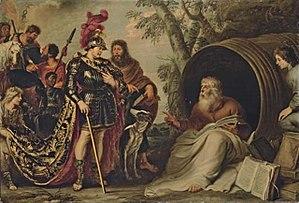
Alexandre le Grand ou Alexandre III, né le 21 juillet 356 av. J.-C. à Pella et mort le 11 juin 323 av. J.-C. à Babylone, est un roi de Macédoine et l'un des personnages les plus célèbres de l'Antiquité. Fils de Philippe II, élève d'Aristote et roi de Macédoine à partir de 336, il devient l'un des plus grands conquérants de l'histoire en prenant possession de l'immense empire perse et en s'avançant jusqu'aux rives de l'Indus.